Clovelly Park, South Australia

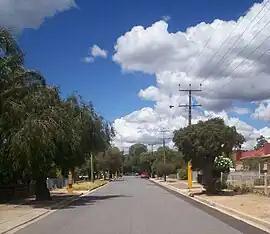
English Avenue, looking east towards South Road

Clovelly Park is an inner southern suburb of Adelaide in the local government area of the City of Marion. The suburb is bordered by Daws Road to the north, South Road to the east, Sturt Road to the south, and a combination of Percy Avenue and the Flinders railway line to the west. It is situated approximately 20 minutes from the Adelaide city centre, and about 2 minutes from Flinders University, Flinders Medical Centre and Westfield Marion.